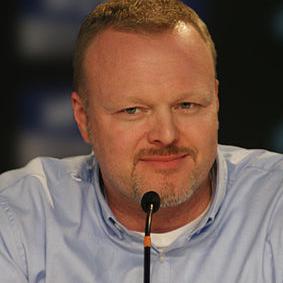
Age: 43